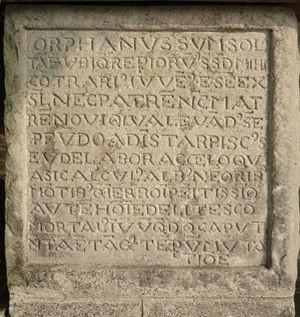
La Tour de Bollingen est un bâtiment construit par le psychiatre suisse C. G. Jung, ayant l'apparence d'un petit château garni de plusieurs tours, situé à Bollingen sur la rive septentrionale du haut-lac de Zurich dans le canton de Saint-Gall en Suisse.